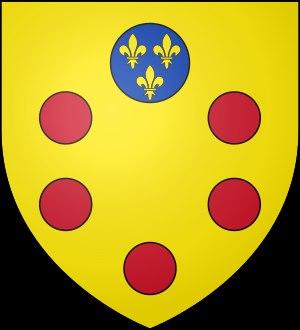
La Toscane, dirigée d'abord par des margraves et des marquis aux IXᵉ et Xᵉ siècles, devint un ensemble de cité-États à statut républicain-oligarchique. Au XVᵉ siècle, avec Cosme de Médicis, elle est progressivement réunifiée dans une seule entité politique et passe entre les mains de la famille des Médicis, l'une des plus puissantes durant la Renaissance. Cette famille a gouverné la Toscane du XVᵉ au XVIIIᵉ siècle.